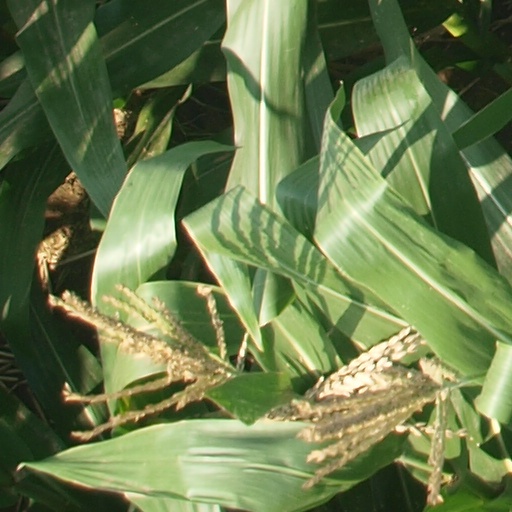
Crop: maize; corn